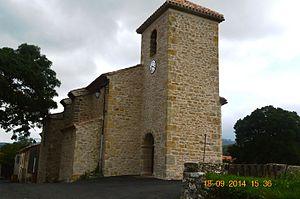
Albières est une commune française située dans le département de l'Aude, en région Occitanie.